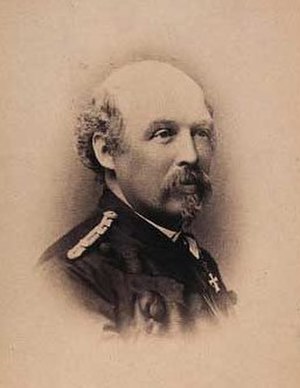
Valdemar Kolderup-Rosenvinge
Valdemar Kolderup-Rosenvinge